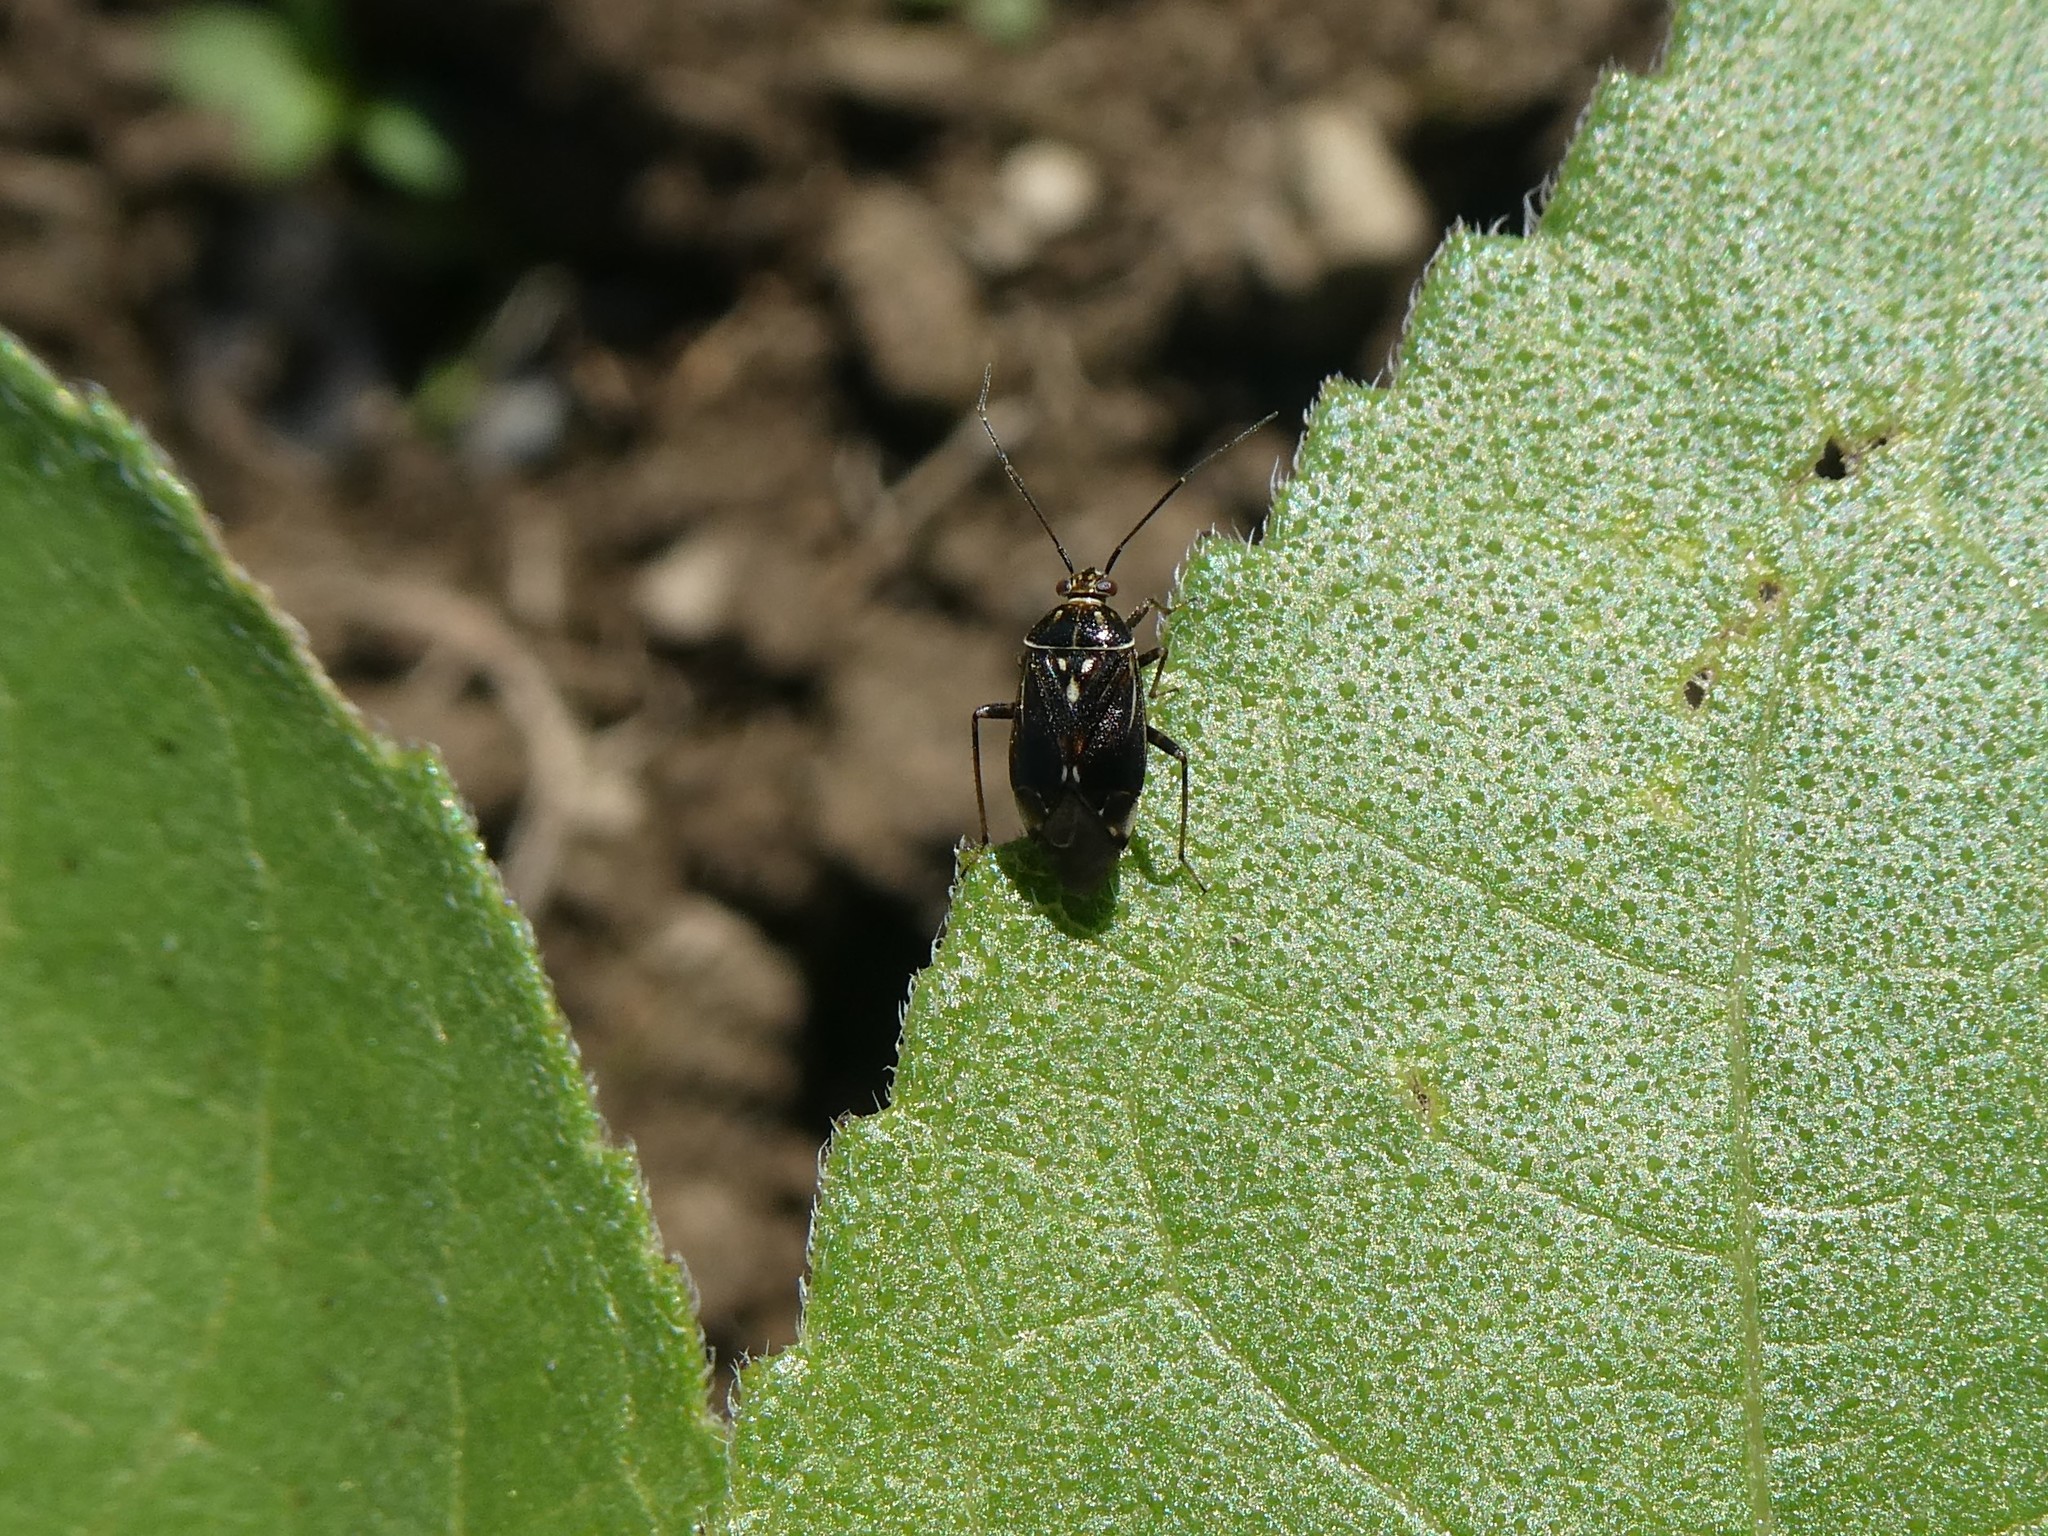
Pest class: lygus_bug